Asco, Haute-Corse

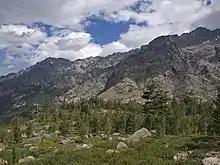
Mountains in Haut-Asco

Haut-Asco is located on the Stagno plateau at 1,422 m altitude. It is served by the D147 road which ends there in a cul-de-sac. The whole road from the junction is narrow, steep, and winding and is prohibited for access by buses over 11 m long.